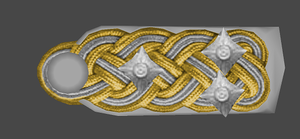
Les grades de la Schutzstaffel sont divisés selon le modèle de l'armée, chaque grade ou presque ayant son équivalent. Comme dans l'armée, trois groupes sont distingués : les hommes de la SS correspondent aux hommes du rang, les SS-Unterführer aux sous-officiers et les SS-Führer aux officiers.